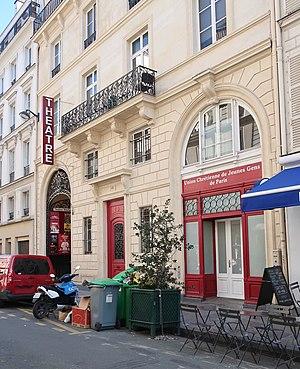
Théâtre Trévise et Foyer de l'Union chrétienne des Jeunes Gens de Paris, 14 rue de Trévise (Paris, 9e).
La rue de Trévise est une voie publique du quartier du Faubourg-Montmartre.